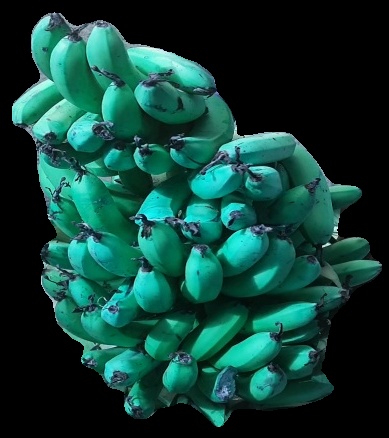
Variety: pachbale
Grade: grade3